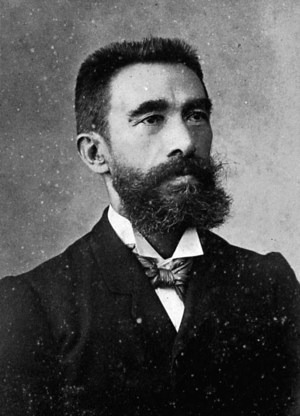
Louis Ferdinand Cruls, né à Diest le 21 janvier 1848 - mort à Paris le 21 juin 1908, est un astronome et géodésien belgo-brésilien qui a travaillé la majeure partie de sa vie au Brésil, où il est plus connu sous le nom de Luís Cruls.